Man of Many Faces (TV series)

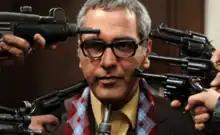

Man of Many Faces or The Man with a Thousand Faces is an Iranian comedy television series created for the channel IRIB TV3. It was directed by Mehran Modiri, who also stars as the lead character Masoud Shastchi. It features much of the cast of "Mozaffar's Garden", a series made earlier by Modiri. "Man of Many Many Faces" is a sequel to this series.